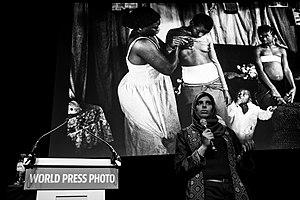
Heba Khamis, née en décembre 1988 à Alexandrie, est une photojournaliste égyptienne.